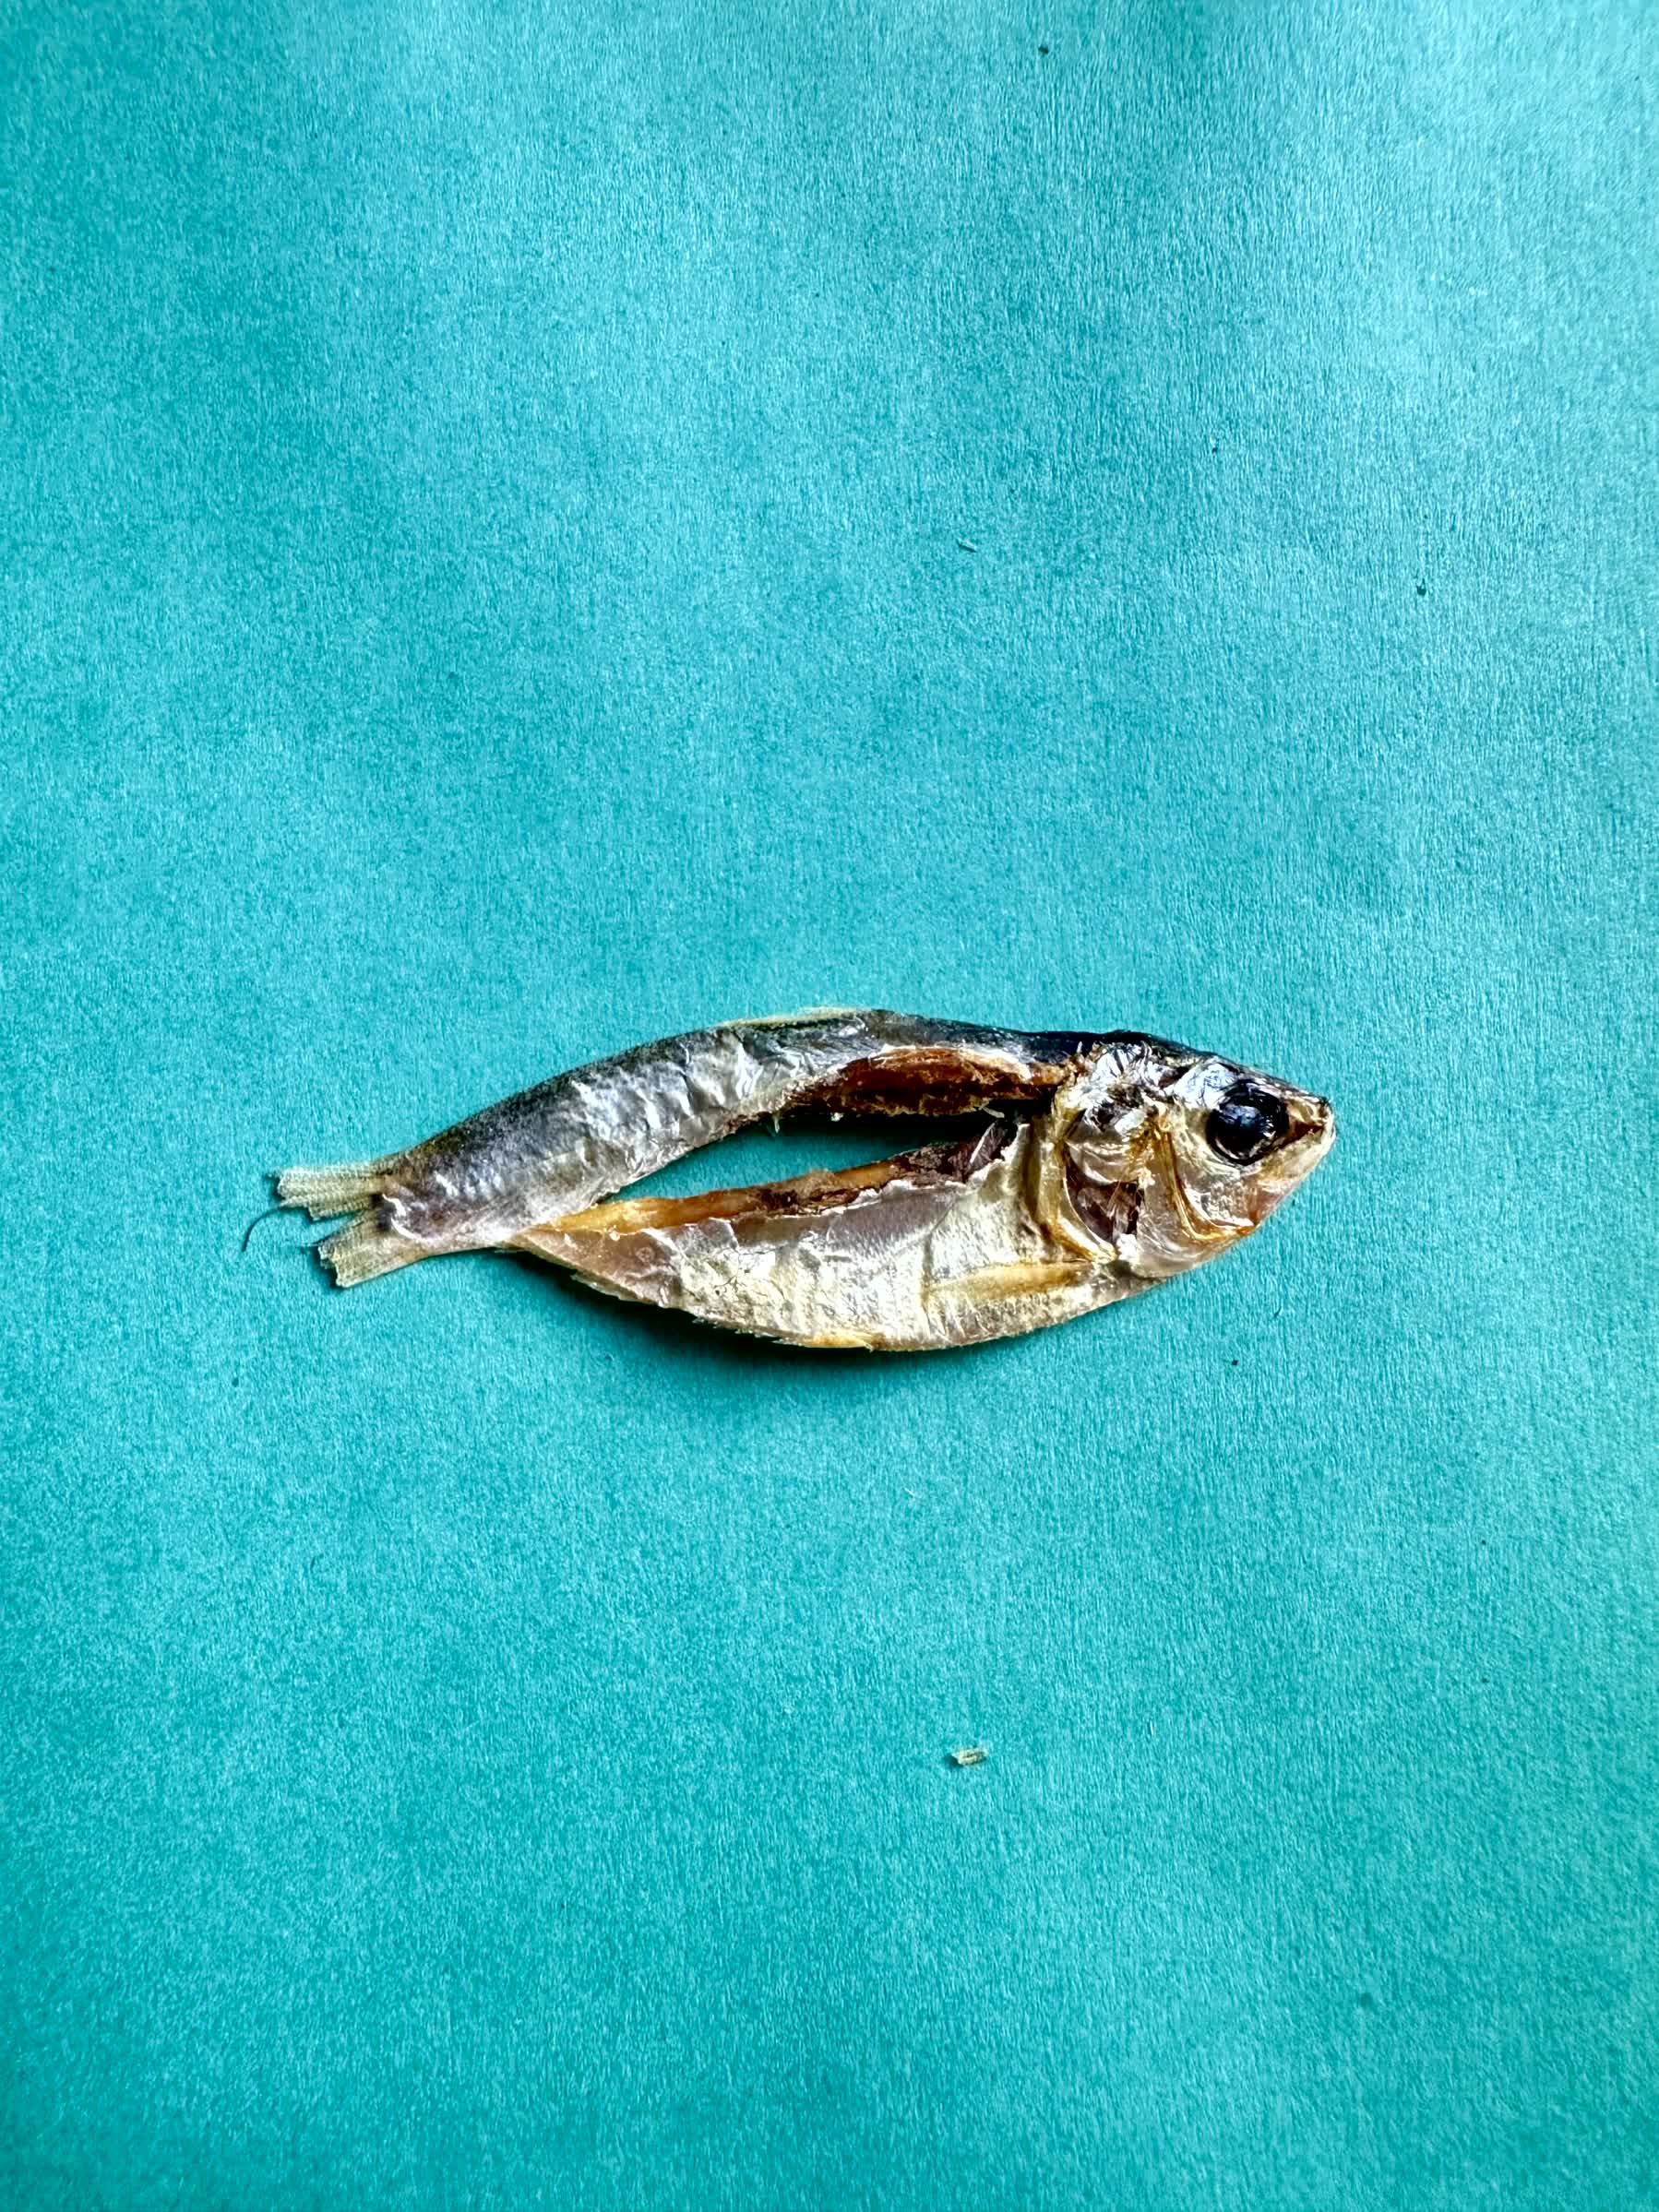
Species: Chapila